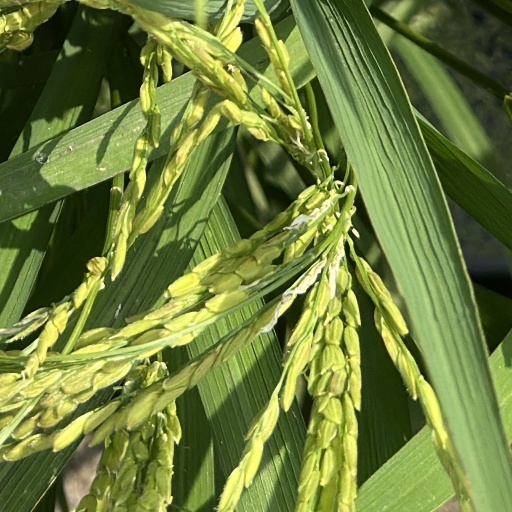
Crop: rice